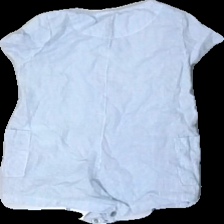
View: back
Type: Top
Category: Children
Brand: Lindex
Colors: White, Blue
Material: 100% cotton
Pattern: Striped
Cut: Regular
Size: 50
Season: All
Price range: <50
Recommended usage: Reuse